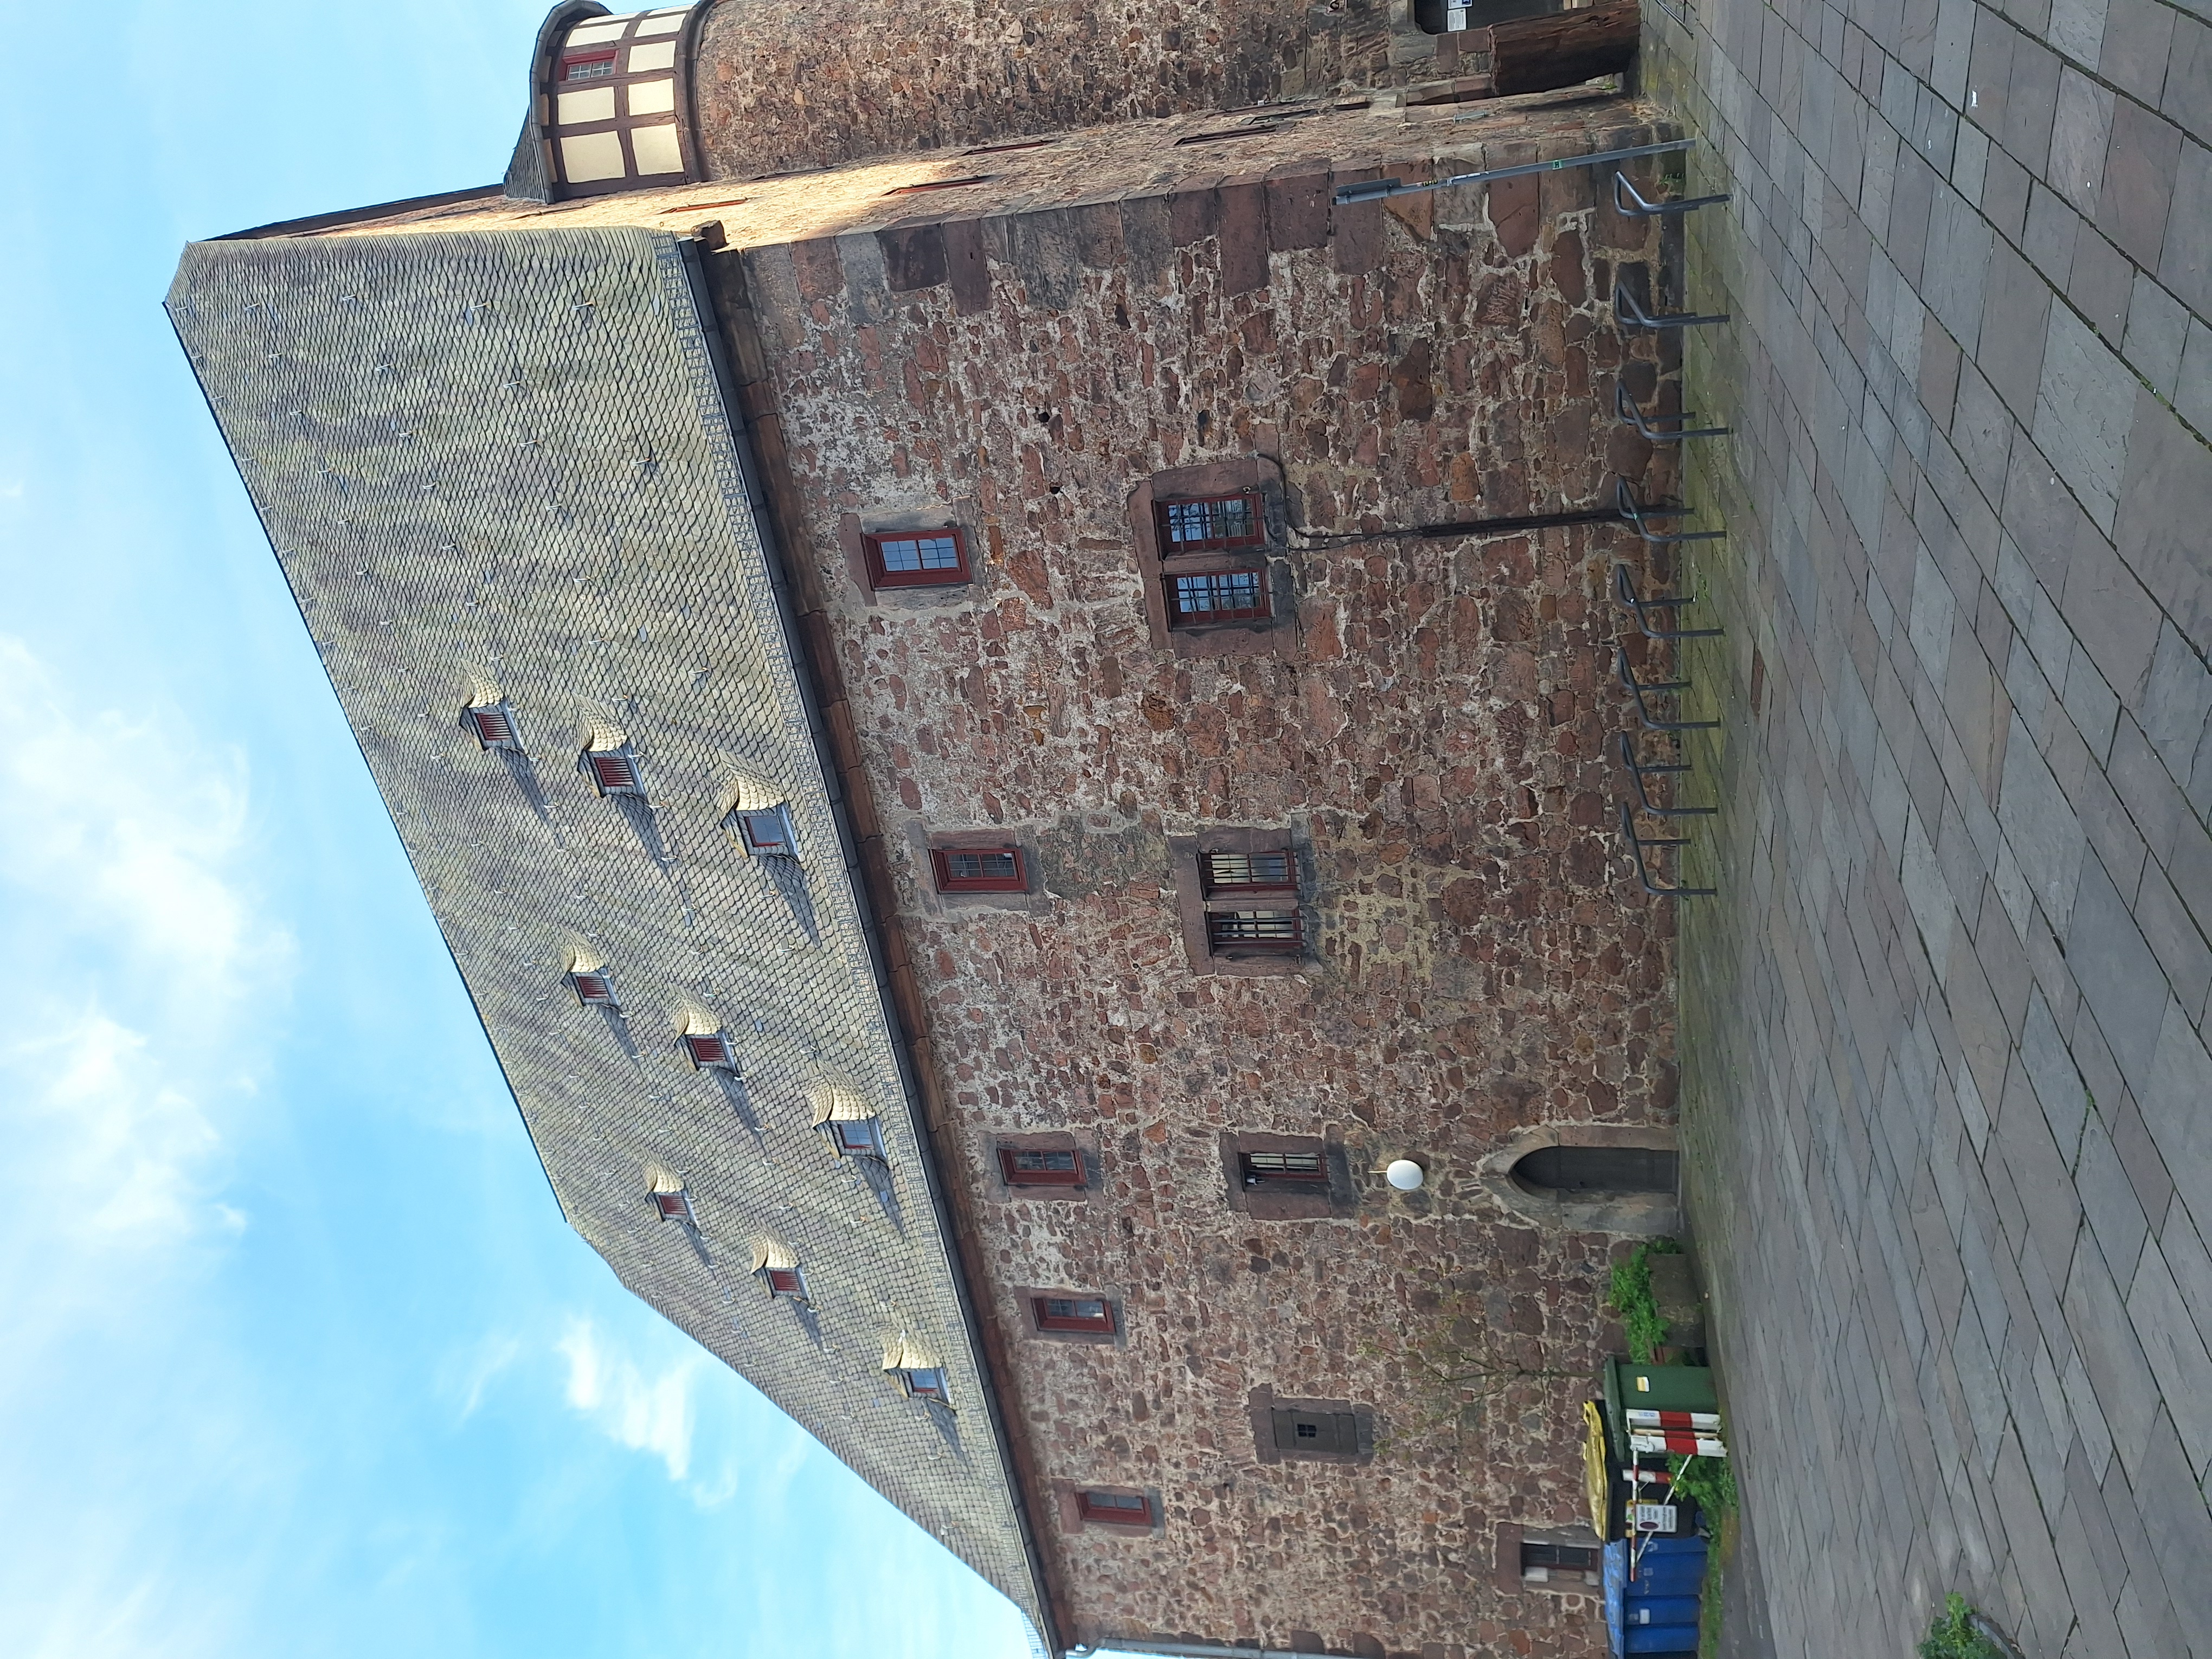
Building: Mineralogisches Museum